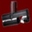
Label: lamp